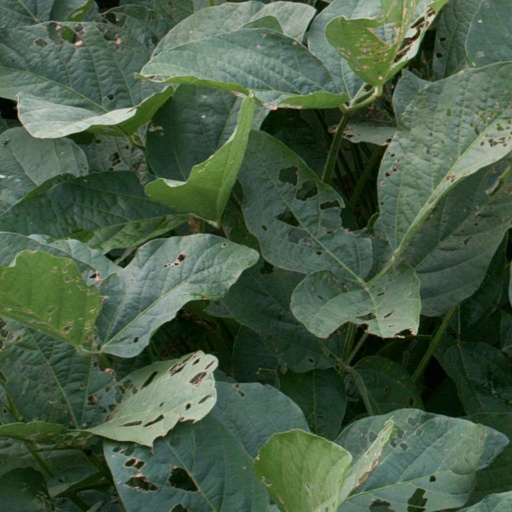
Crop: soybean